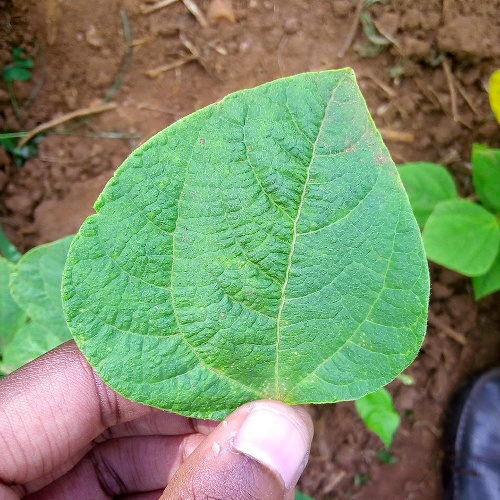
Leaf condition: healthy